Felix Yusupov

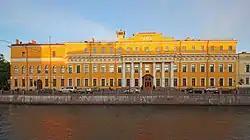
Yusupov's Palace in Saint Petersburg by Jean-Baptiste Vallin de la Mothe, bought in 1830 by Boris Yusupov

The heavy losses by the Russian military gave rise to rumors that Yusupov’s family was involved in misprision of treason, according to Alexander Spiridovich: